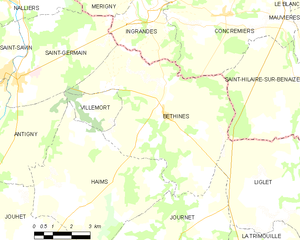
Carte des communes françaises Béthines